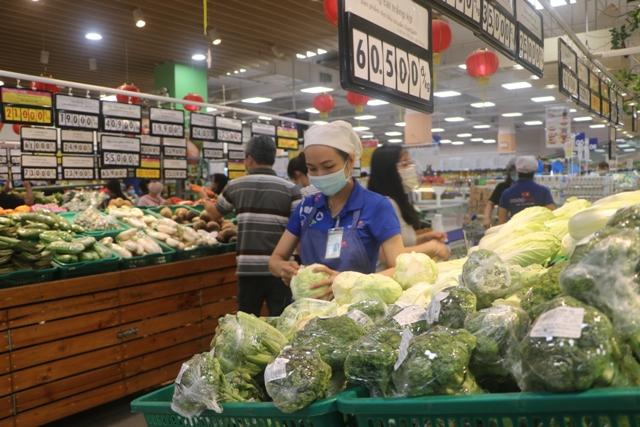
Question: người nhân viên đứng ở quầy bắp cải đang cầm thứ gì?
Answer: đang cầm một củ bắp cải